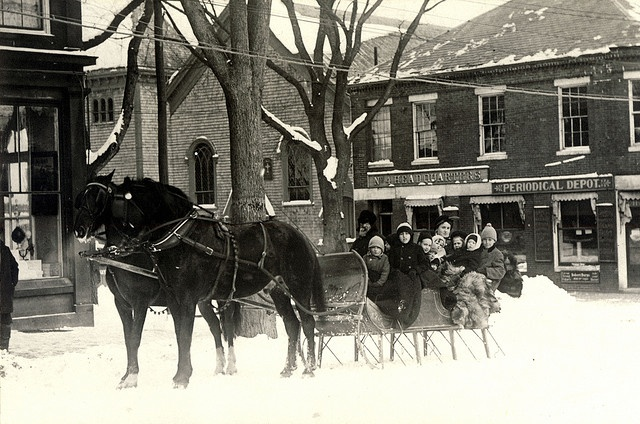
A bunch of people are sitting in a horse drawn carriage.
A bunch of people moving along on the snow.
people in a large sleigh being pulled by horses
A couple of horses and people on a street.
A horse drawn carriage pulling a sled full of people behind it.